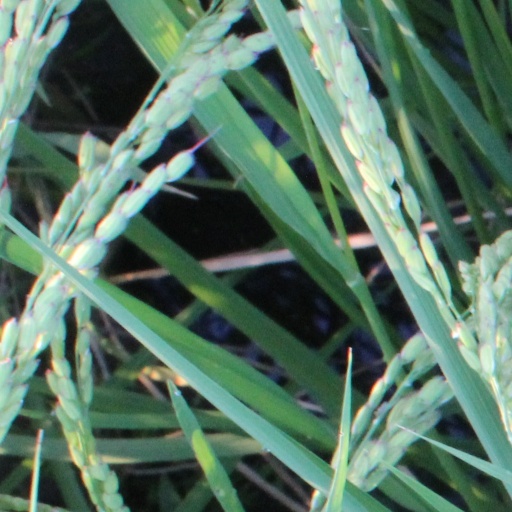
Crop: rice